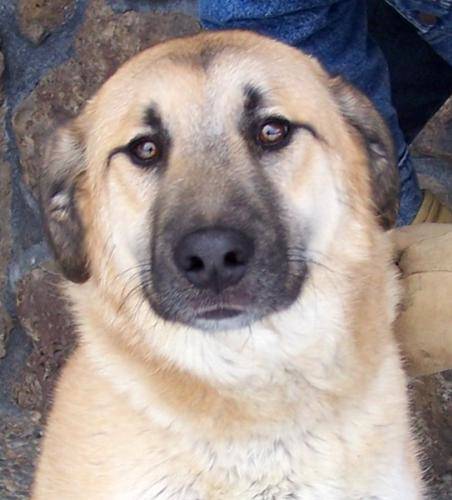
Label: dog